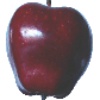
Label: Apple Red Delicious 1